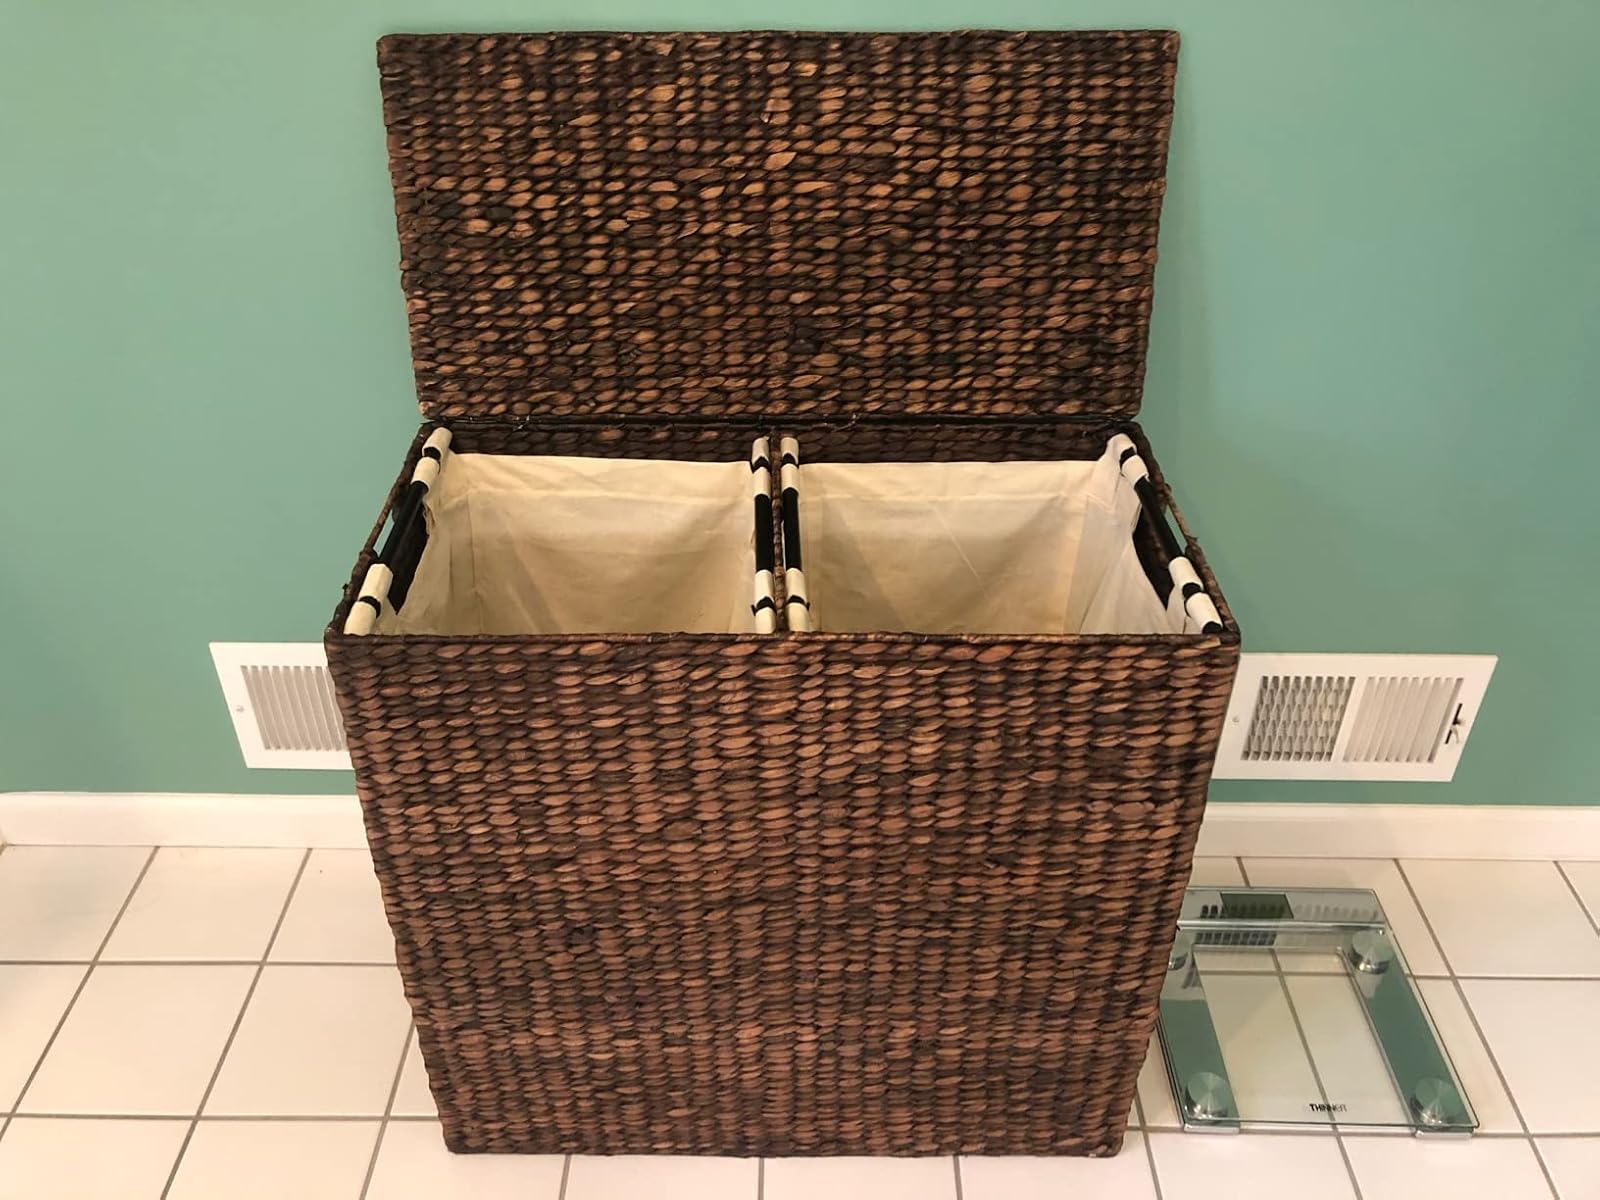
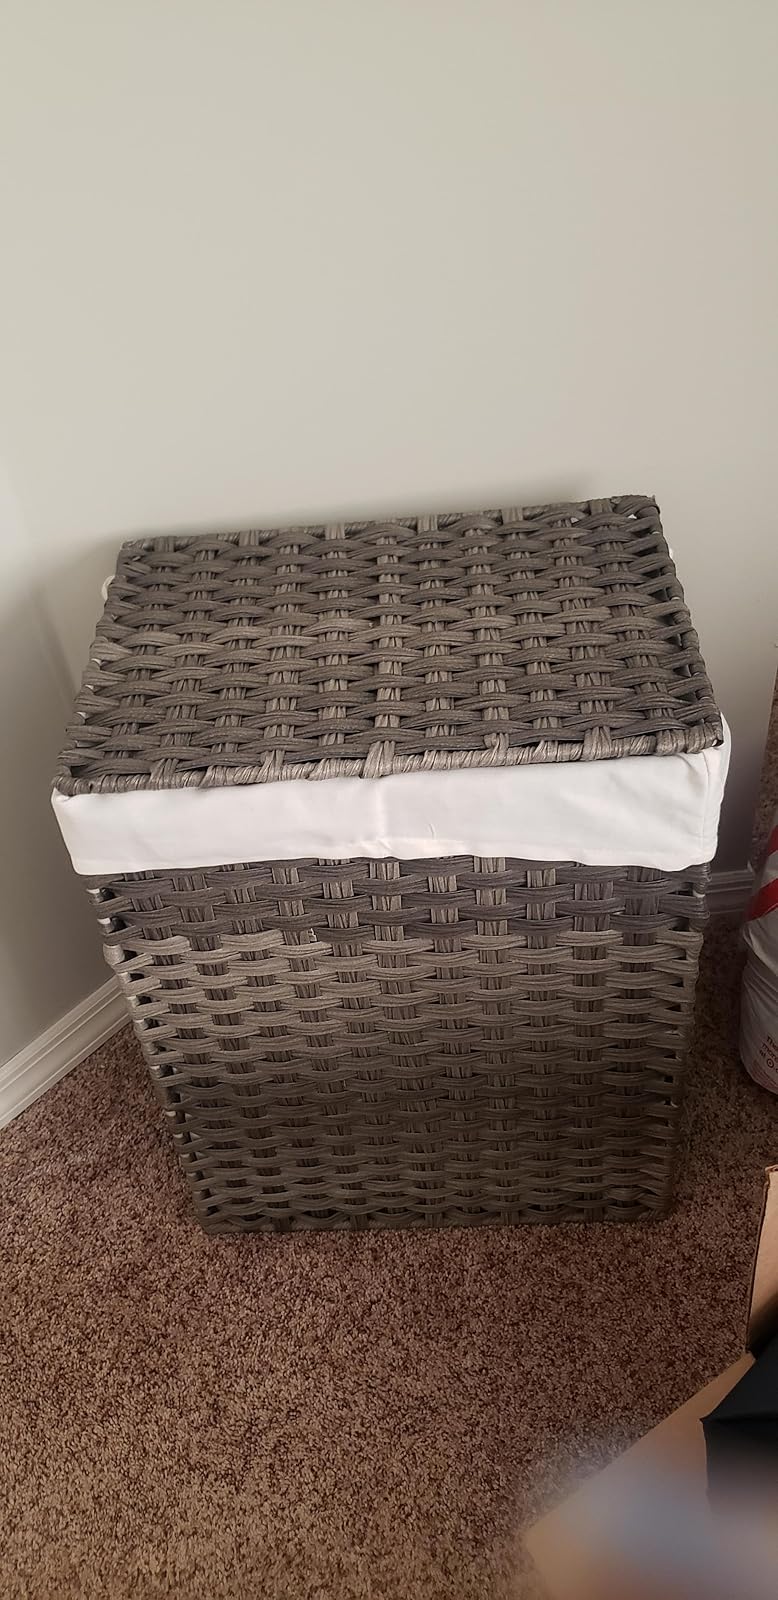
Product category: items_hamper
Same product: no